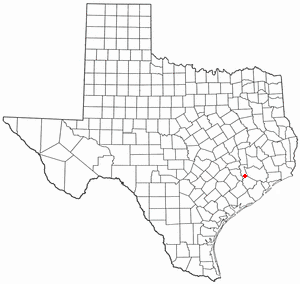
Brookshire est une ville du comté de Waller au Texas.